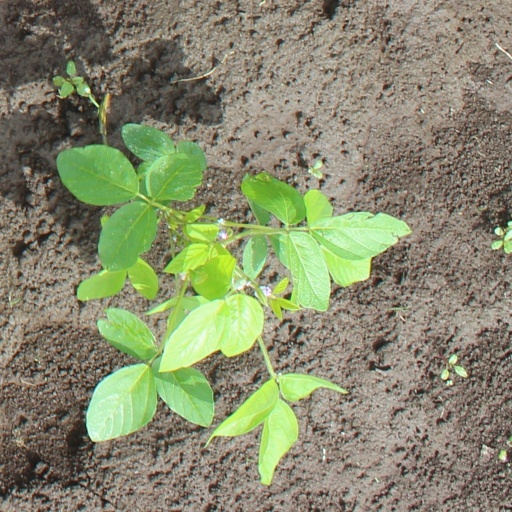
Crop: soybean